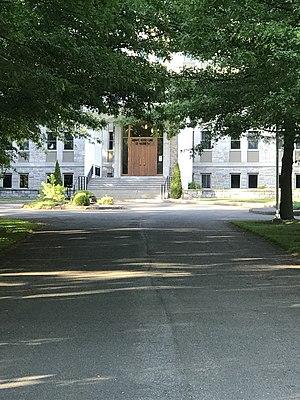
Façade de l'Abbaye Notre-dame de Nazareth à Rougemont
L'Abbaye Notre-Dame de Nazareth est une abbaye cistercienne, de l'Ordre de Cîteaux, située à Rougemont, Québec, Canada. Elle est fondée en 1932 par l'antique abbaye de Lérins sur l'île Saint-Honorat en face de Cannes en France. Elle fait partie de la Congrégation cistercienne de l'Immaculée Conception dont font partie l'Abbaye de Lérins, l'Abbaye de Sénanque, l'Abbaye de Castagniers, l'Abbaye de Rieunette, toutes quatre situées en France ainsi que le prieuré de Prad'Mill en Italie et l'Abbaye de My Ca au Vietnam.